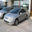
Label: automobile